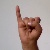
The image shows a hand gesture representing the letter 'I' in Indian Sign Language.